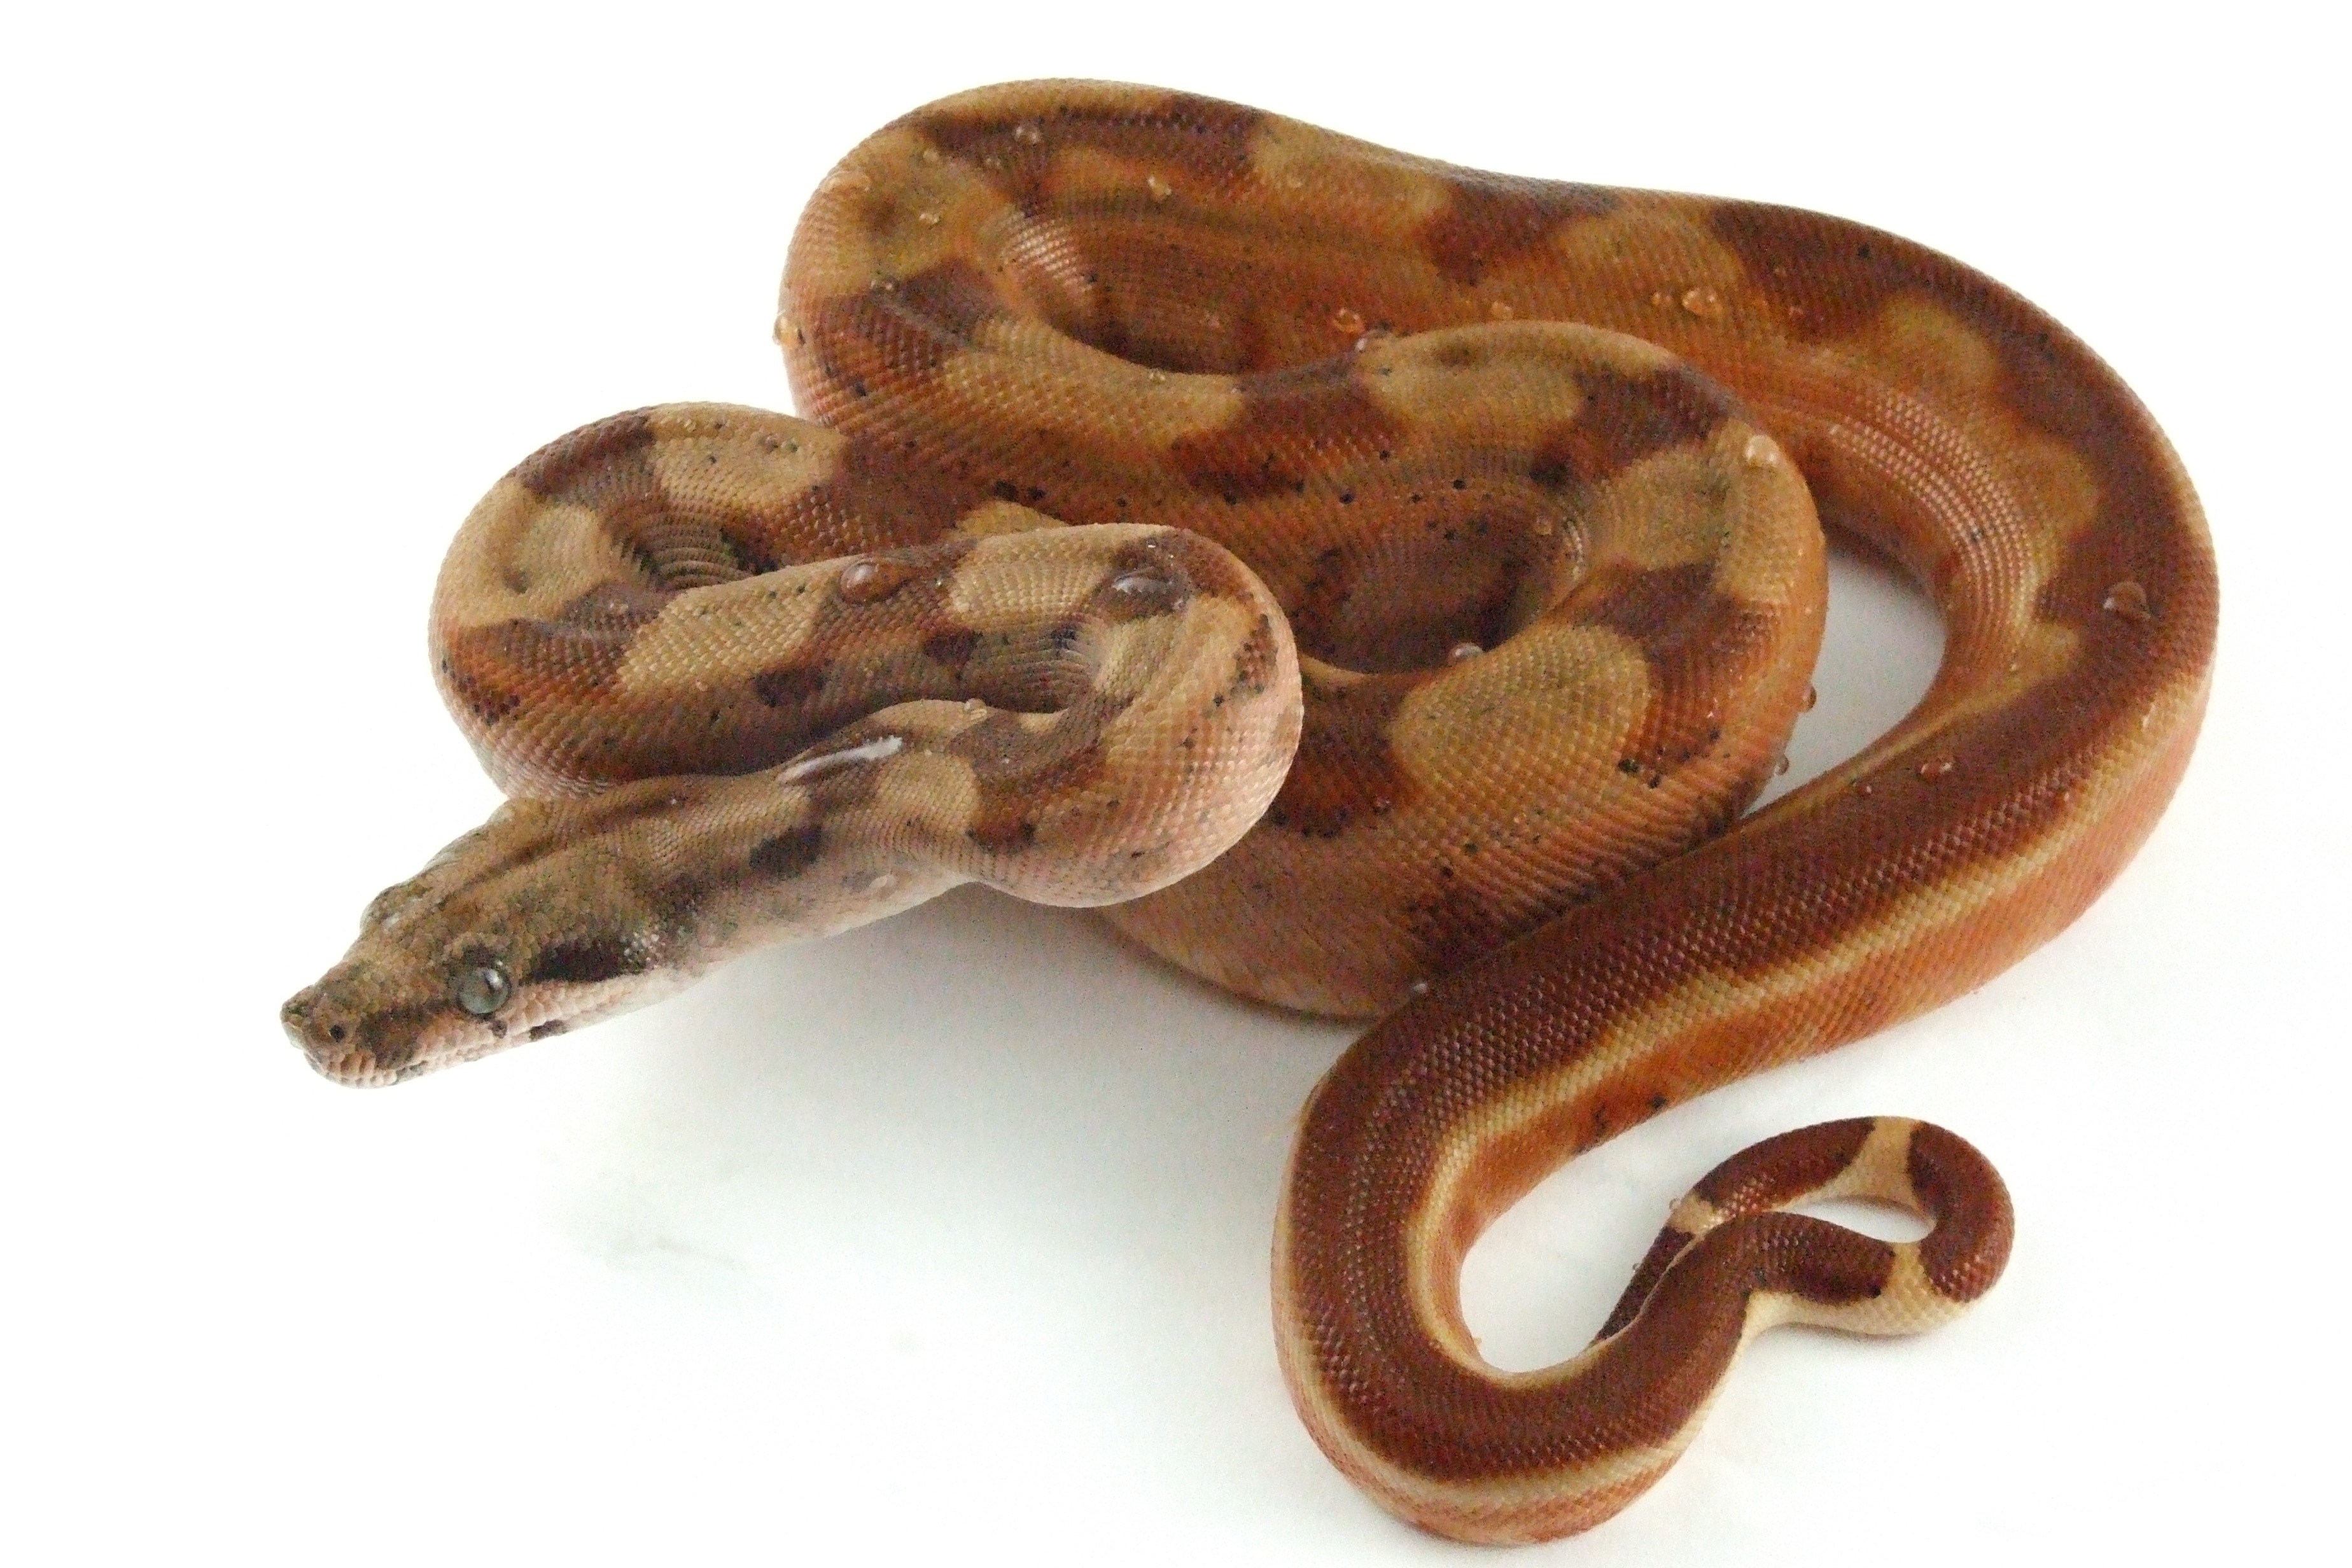
animal, contrast, reptile, pets, snake, vertebrate, exotic, scales, serpent, constrictor, boa, striped tail, boa constrictor, scaled reptile, boas, hognose snake, pet snake, hypo, boid, reptilium